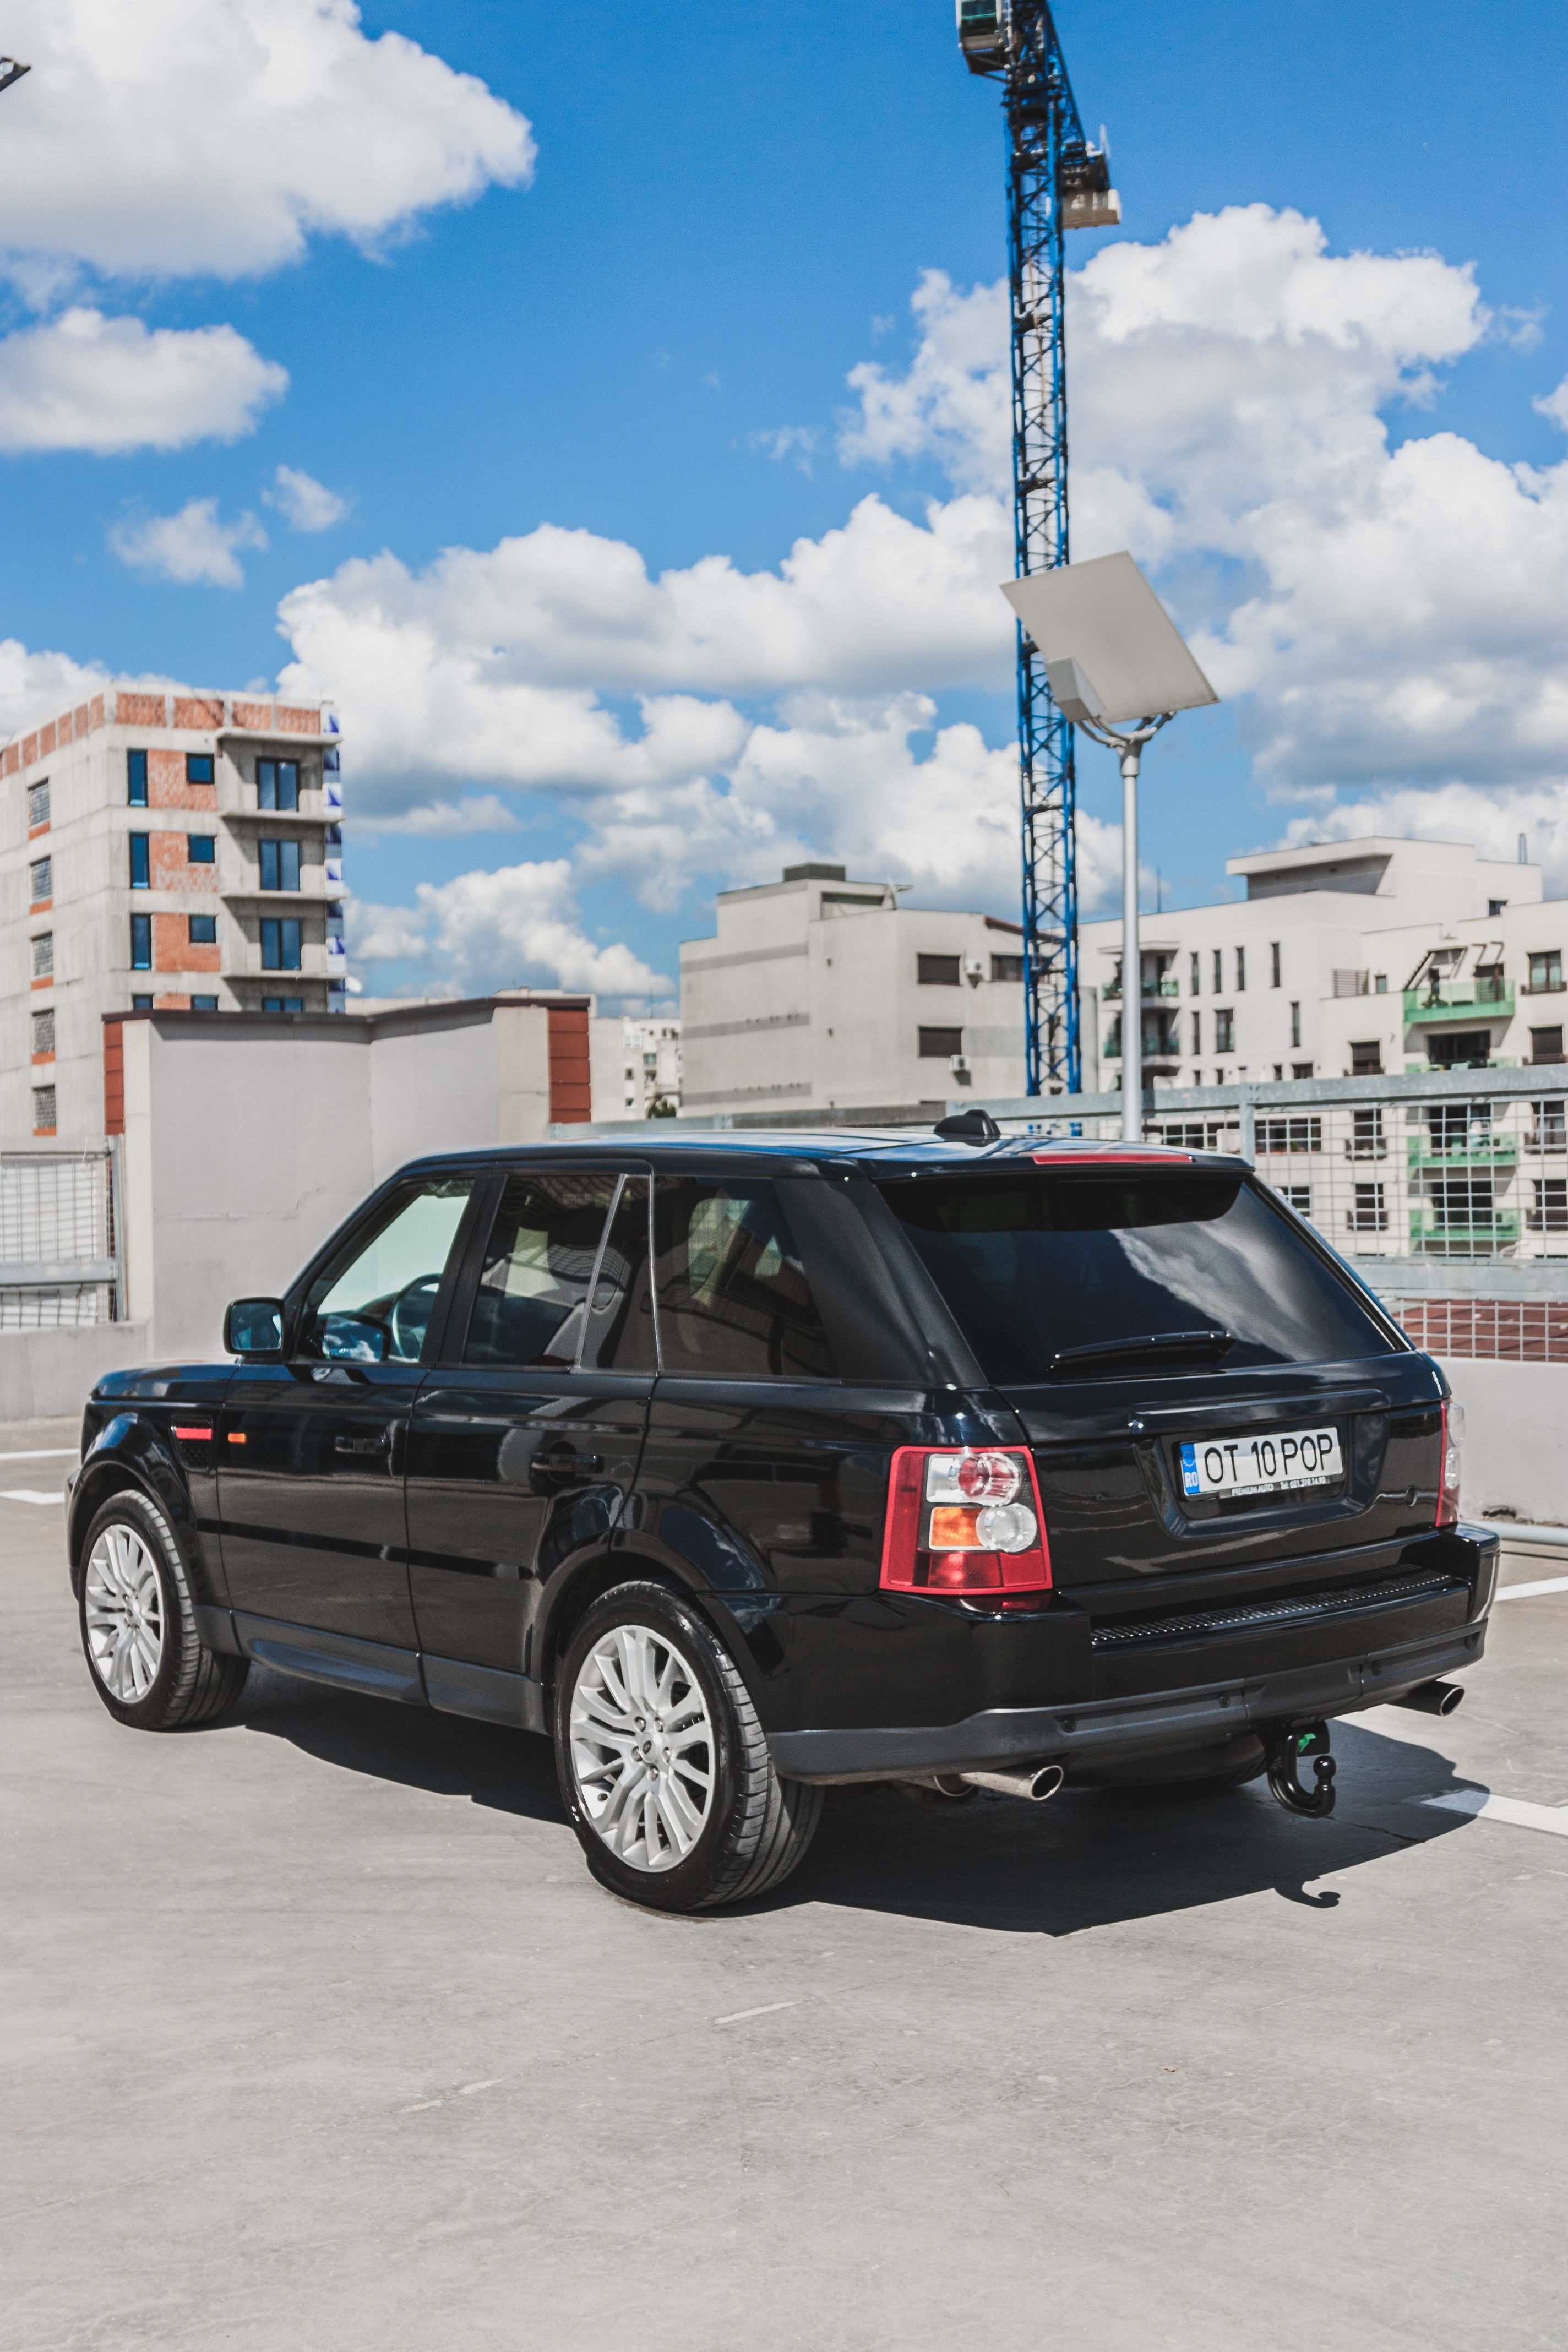
car, wheel, vehicle, bumper, sport utility vehicle, land vehicle, automobile make, automotive exterior, off roading, compact sport utility vehicle